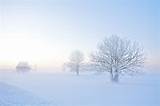
Weather: snow or frosty